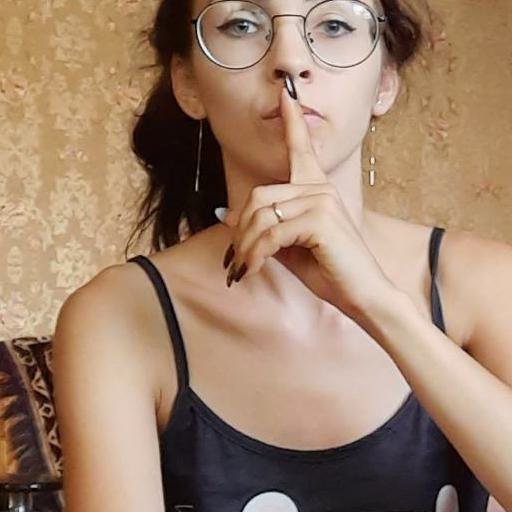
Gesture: mute